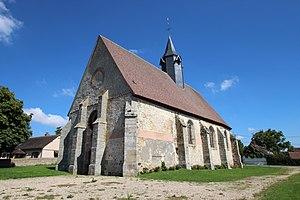
Église de Saulnières (Eure-et-Loir) en France.